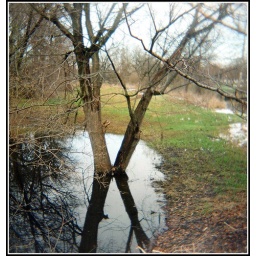
DuPage River to the right - amidst the melting snow - a lot of high water is still standing in the Arboretum...